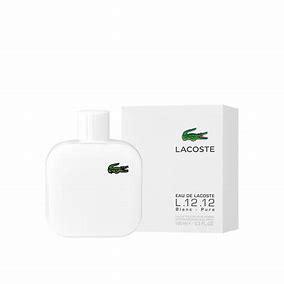
Brand: Lacoste
Model: 100